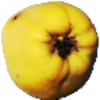
Label: quince